River Meles

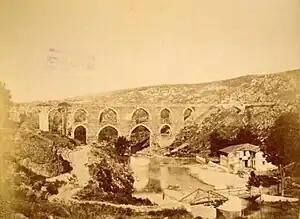
An 1880 photograph showing the Roman-built (also used in Byzantine and Ottoman times) "Kızılçullu" aqueducts on the present-day and historically very debatable "Meles Brook" in Buca, İzmir, near which a cave associated with Homer is also found.

No fewer than six small streams flow into the Gulf of İzmir between the northeastern tip of its outlying waters, where old Smyrna was built, to the city's ancient hilltop castle commanding the inner Gulf's southern shores (Kadifekale today, Pagus and Mount Pagus in ancient times) on the slopes of which, according to tradition, Alexander the Great had the dream of refounding a new Smyrna.